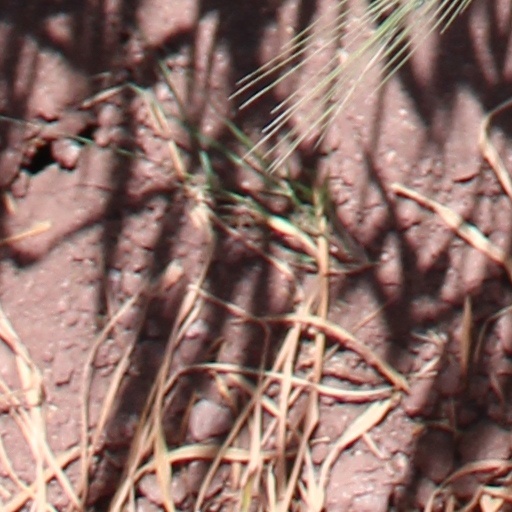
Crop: wheat